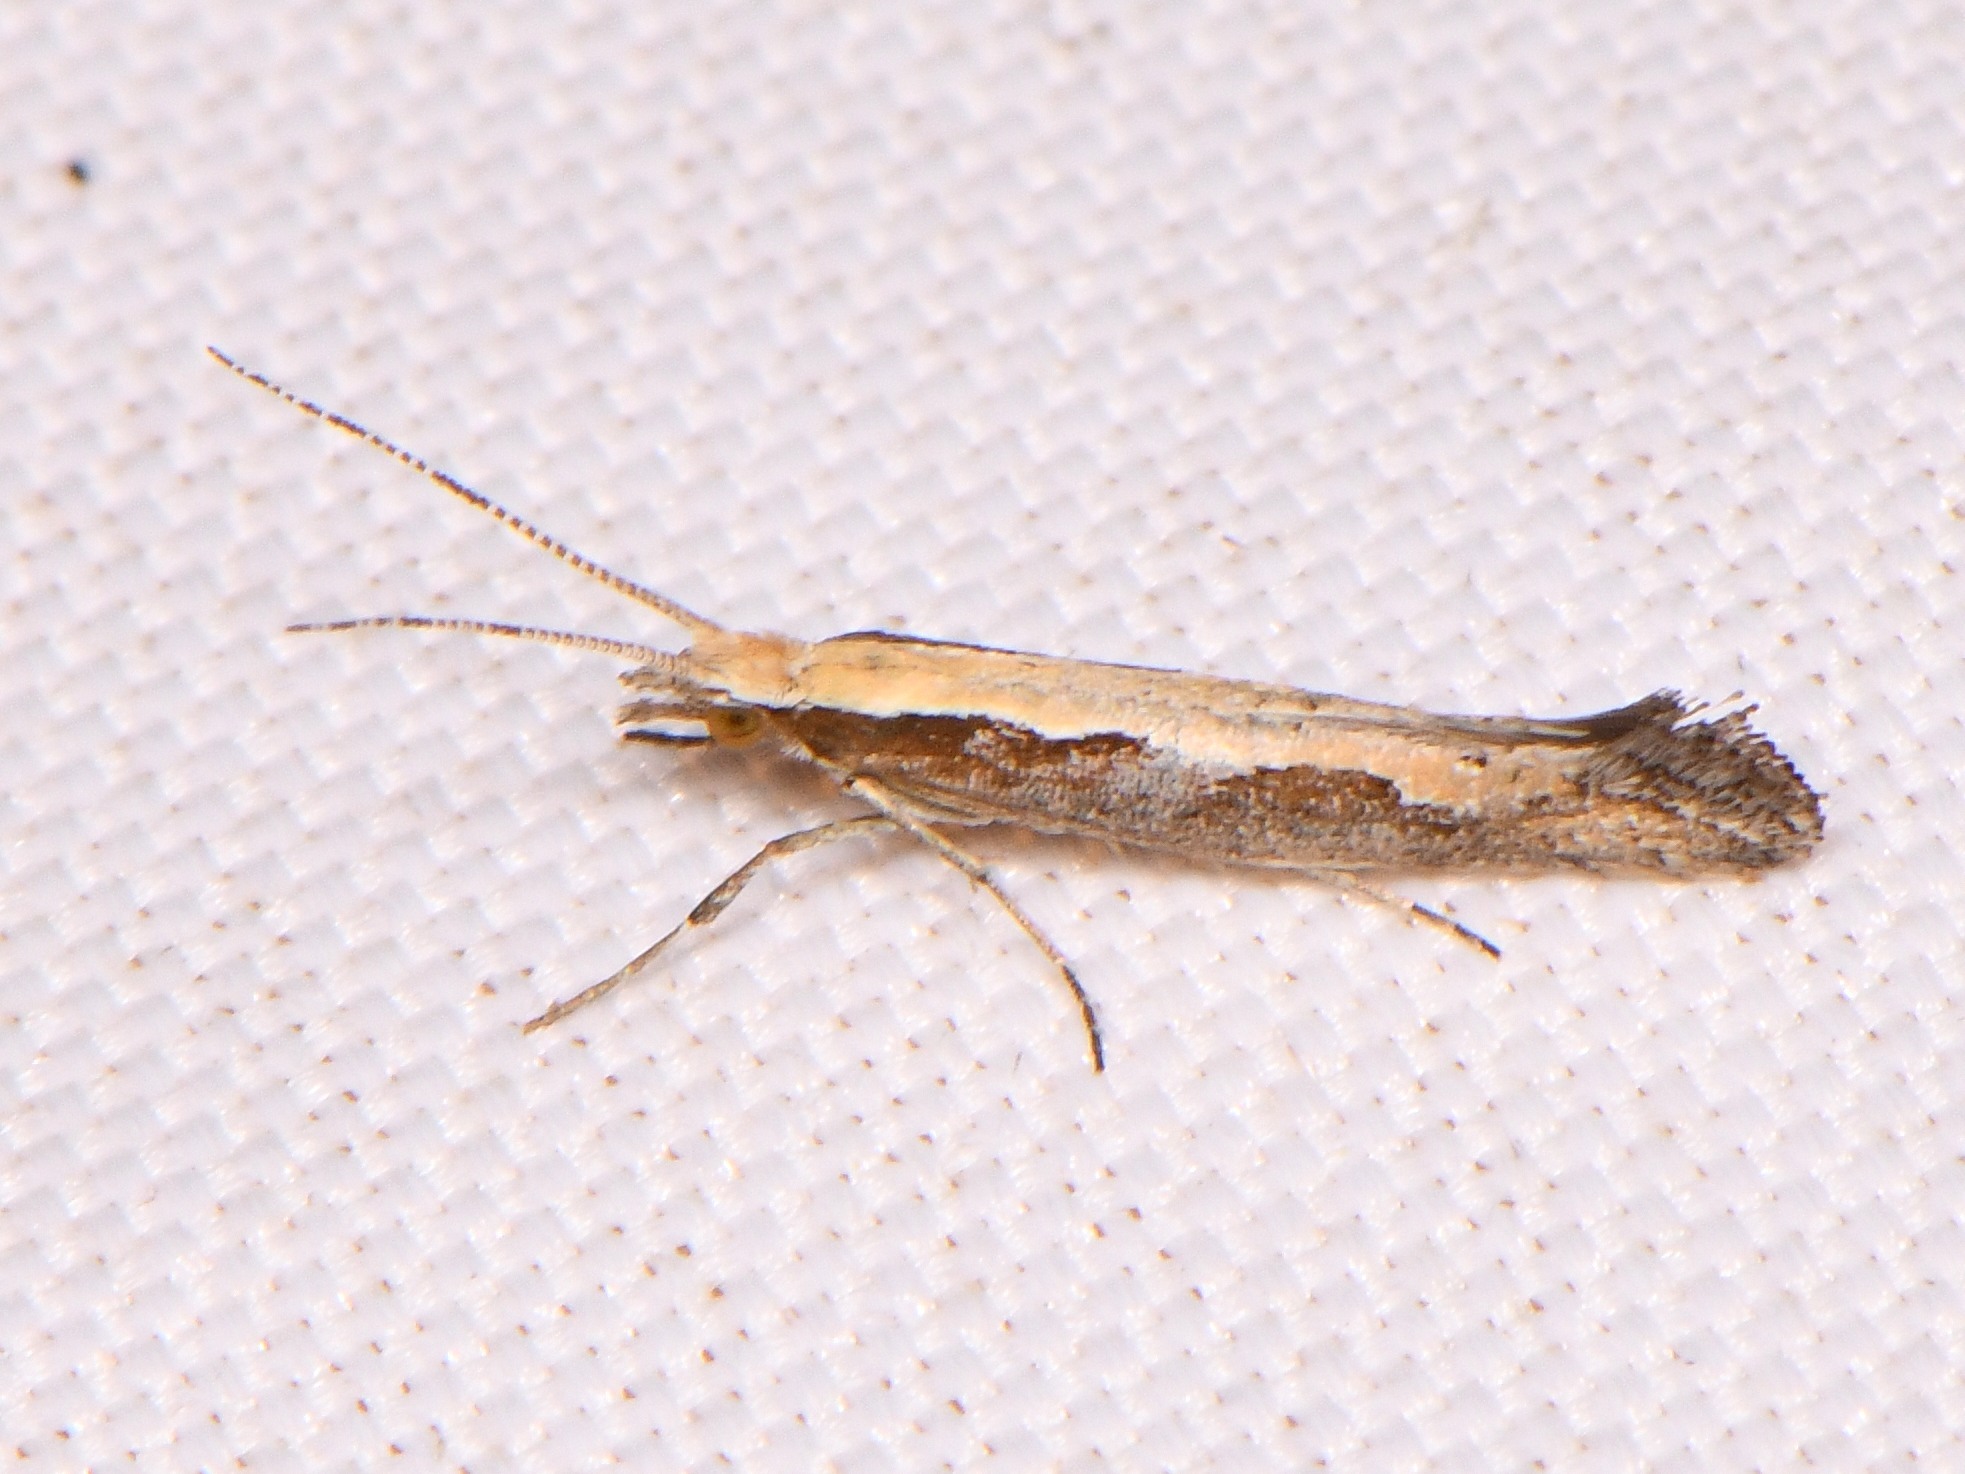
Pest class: diamondback_moth